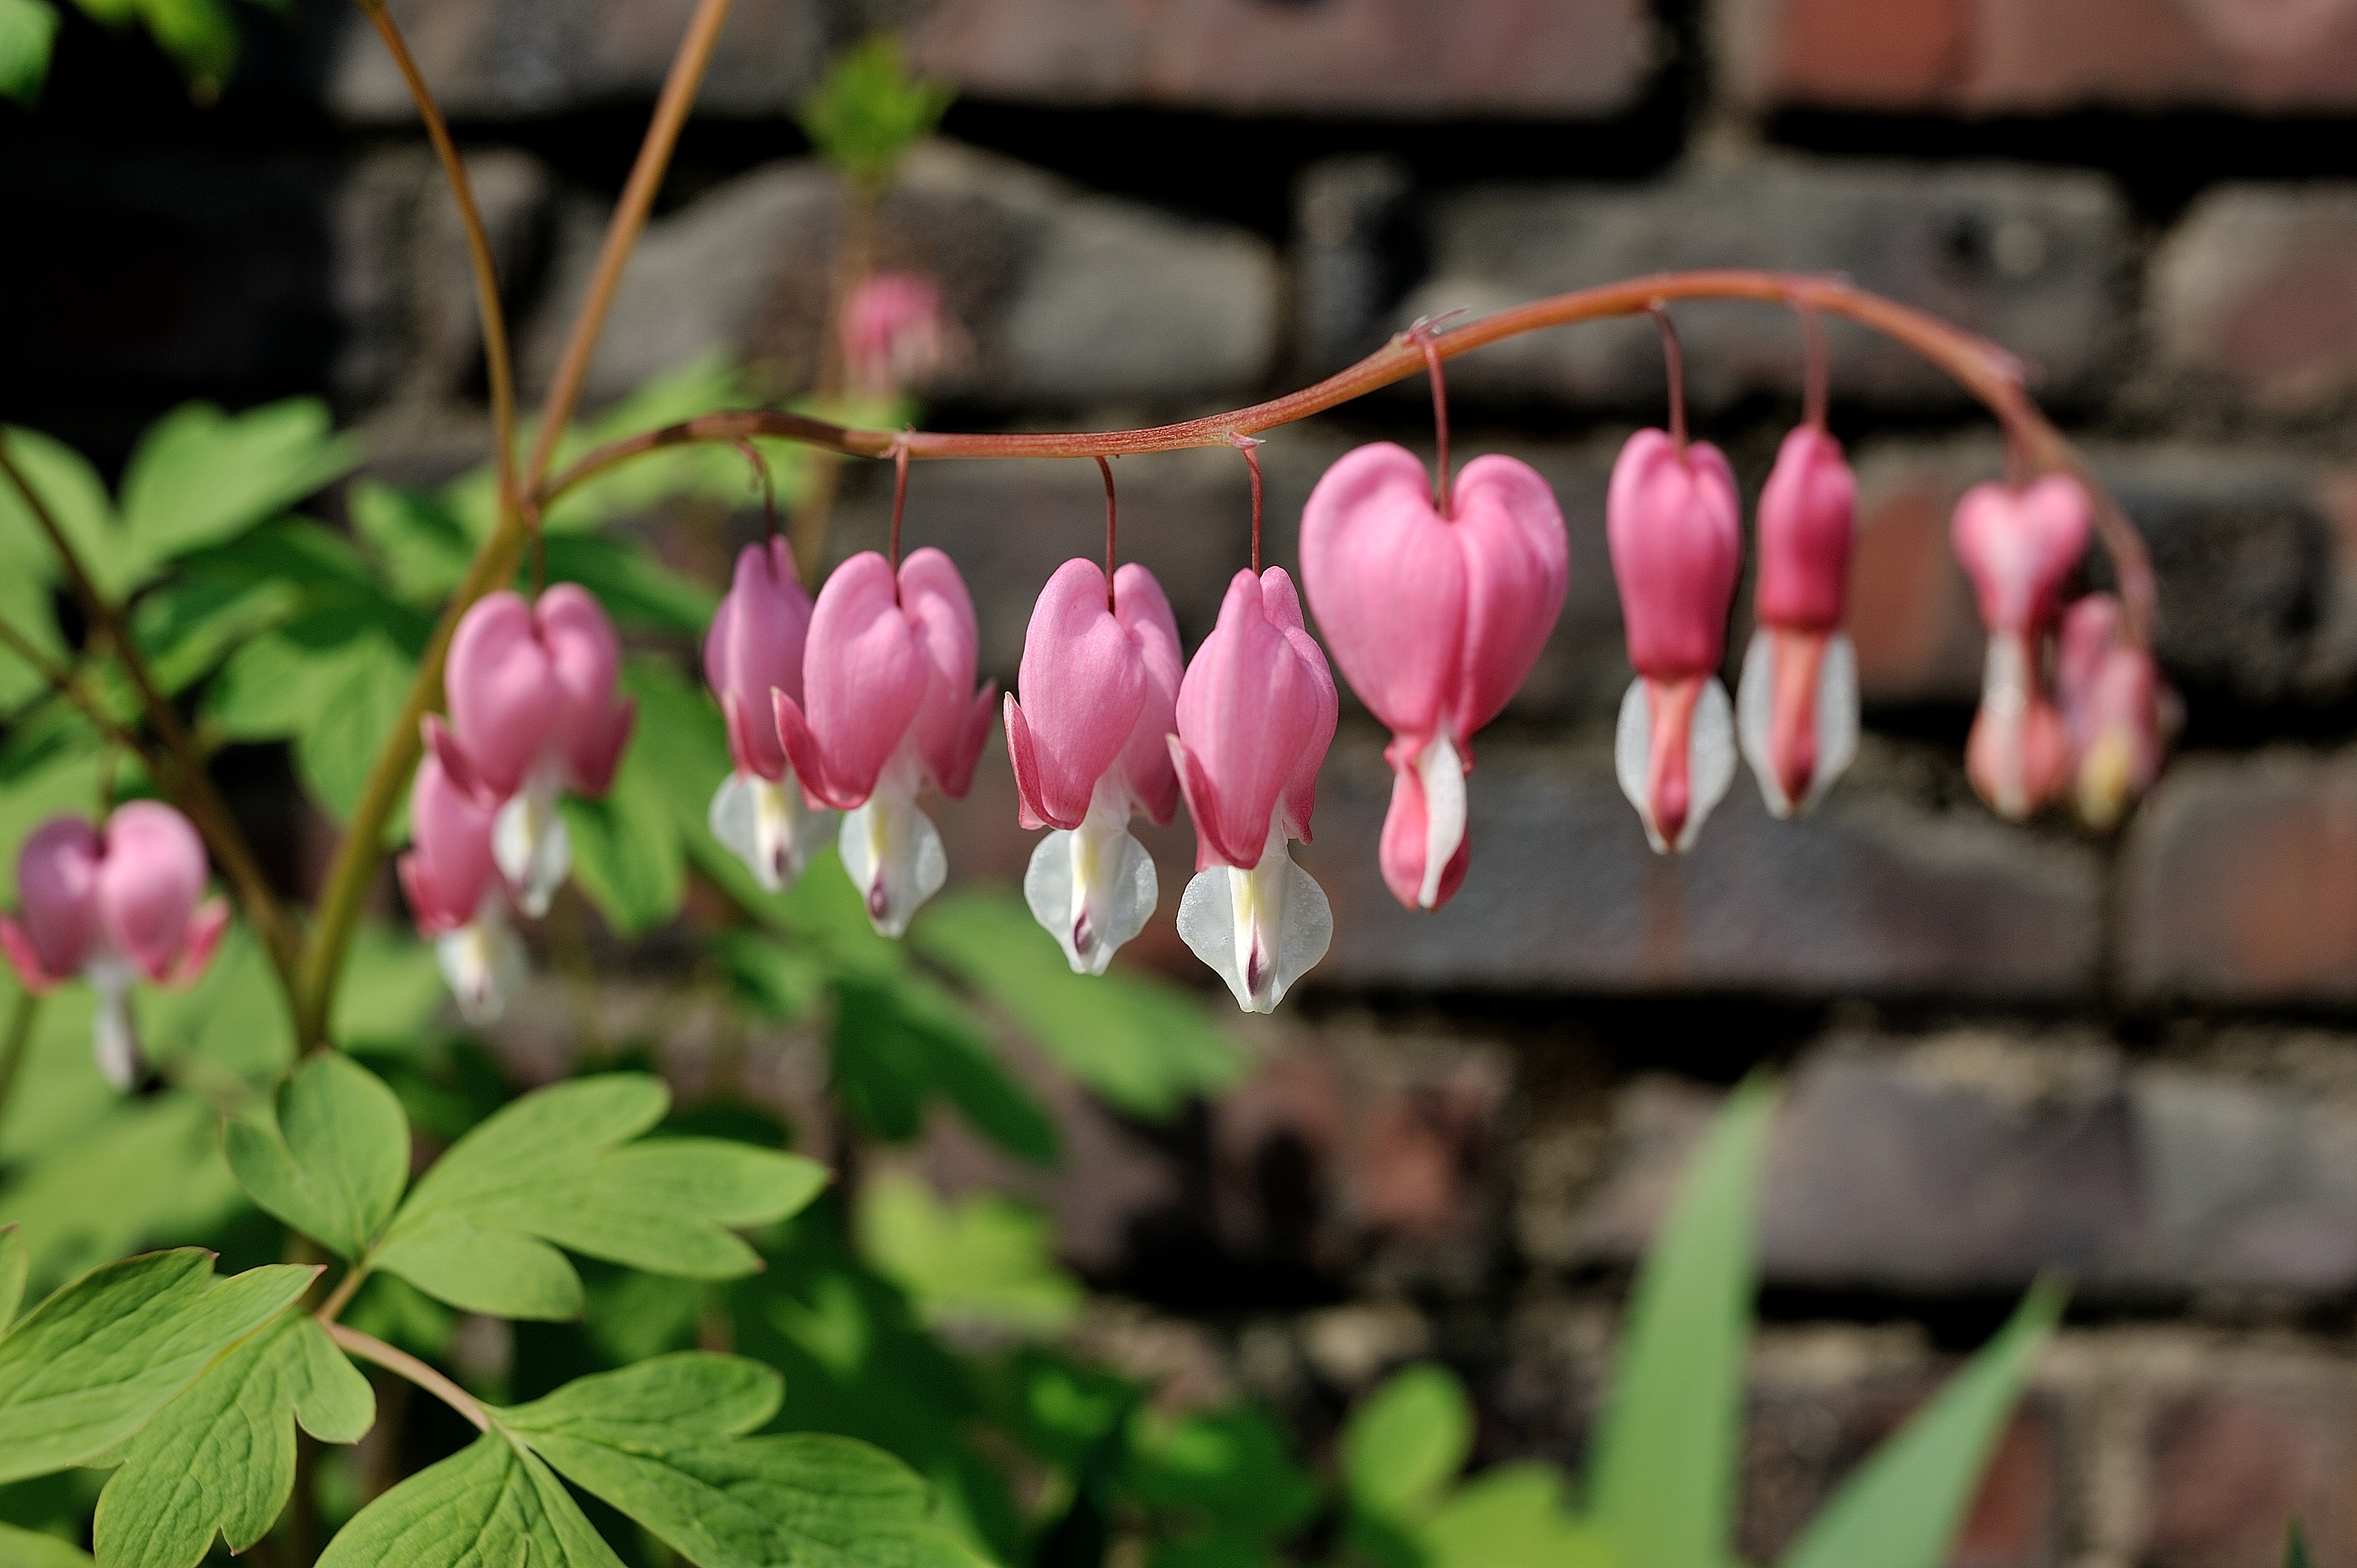
nature, blossom, plant, leaf, flower, petal, wall, spring, botany, garden, pink, flora, wildflower, flowers, shrub, may, macro photography, flowering plant, land plant